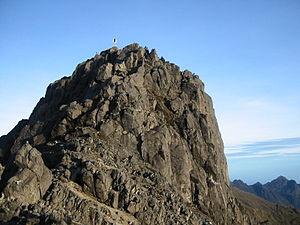
Le mont Wilhelm est la plus haute montagne de Papouasie-Nouvelle-Guinée, culminant à 4 509 m. Elle fait partie des monts Bismarck et son sommet est situé à l’intersection des trois provinces de Simbu, Western Highlands et Madang. La dénomination locale du sommet est Enduwa Kombuglu en kuman, une langue papoue.